Raymond Hubbell

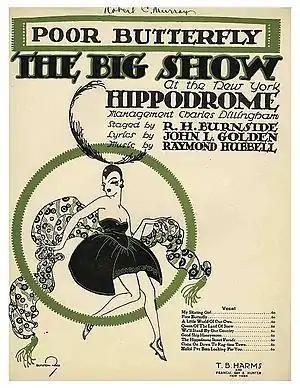
Sheet Music for Poor Butterfly, 1916

John Raymond Hubbell (June 1, 1879 – December 13, 1954) was an American writer, composer and lyricist. He is best known for the popular song, "Poor Butterfly".